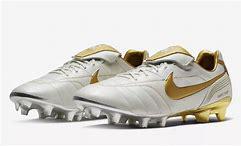
Brand: Nike
Model: Jr Tiempo Legend 10 Club